Seattle Dojo

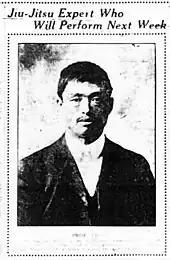
Tokugoro Ito. The image appeared in the "Seattle Post-Intelligencer" on November 6, 1909.

The man who made Seattle Dojo famous, however, was professional wrestler Tokugoro Ito, who made the club his headquarters during his stay in Seattle (1907–1911). Other wrestlers associated with Seattle Dojo included Eitaro Suzuki, who wrestled for Japan during the 1932 Olympics, and Kaimon Kudo, a popular professional wrestler of the 1930s and 1940s.